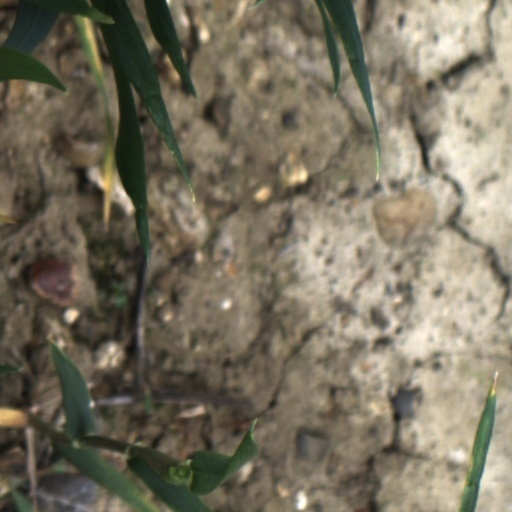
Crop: wheat